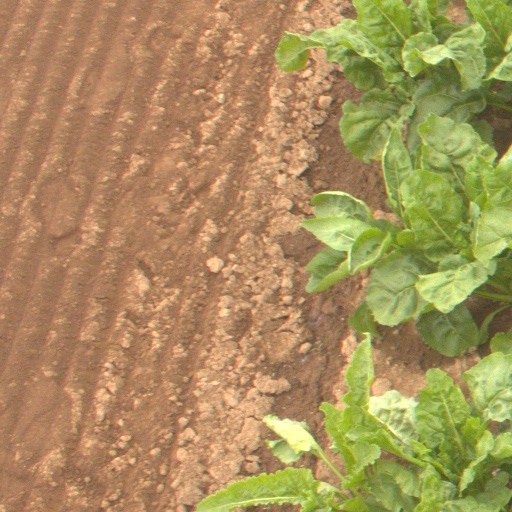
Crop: sugar beet